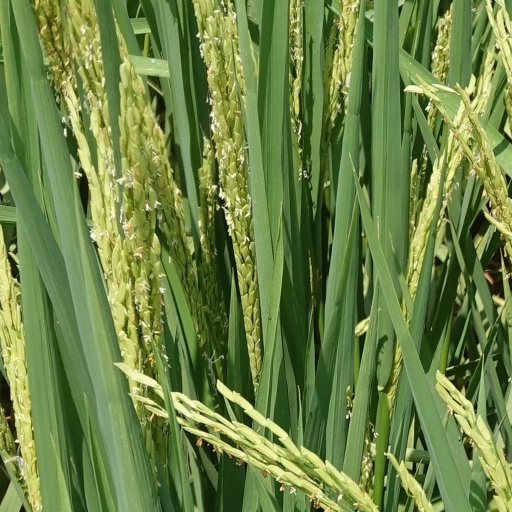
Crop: rice